Odeya (film)

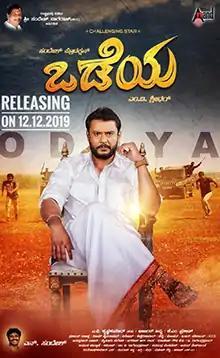
Theatrical release poster

Odeya is a 2019 Indian Kannada-language action comedy film written and directed by M. D. Sridhar, and produced by Sandesh Nagaraj through the production studio Sandesh Combines. The film stars Darshan, debutante Sanah Thimmayyah, Devaraj and P. Ravi Shankar. The film's score is composed by V. Harikrishna with additional songs by Arjun Janya. It's a remake of the Tamil-language film "Veeram".